Wurzelpeter

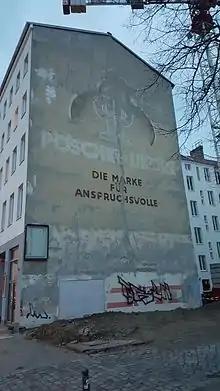
Advertising of c.1950 for Pöschke liqueurs at the company's former head office in Berlin-Mitte.

From 1961, when Pöschke departed for West Germany, production of Wurzelpeter was taken over by the state enterprise VEB Bärensiegel Berlin in Berlin-Adlershof. This company had its administrative headquarters in Berlin-Lichtenberg, on the Josef-Orlopp-Straße, where there was also a production branch. Wurzelpeter gradually gained some status as a cult drink, and was considered to be the East German counterpart of Jägermeister. With limited production, it had a reputation in the GDR as "Bückware", scarce goods available 'under the counter' through bartering or to favoured customers.